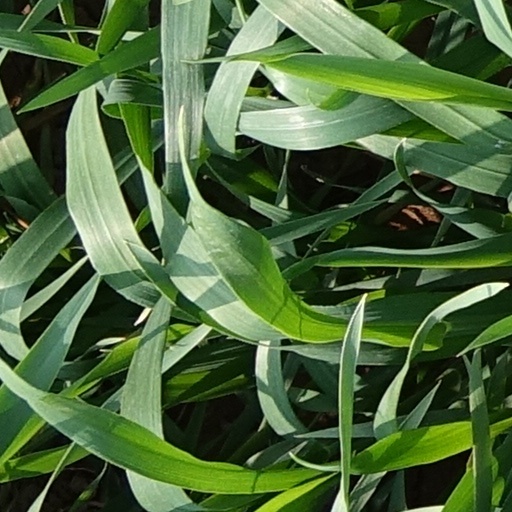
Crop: wheat